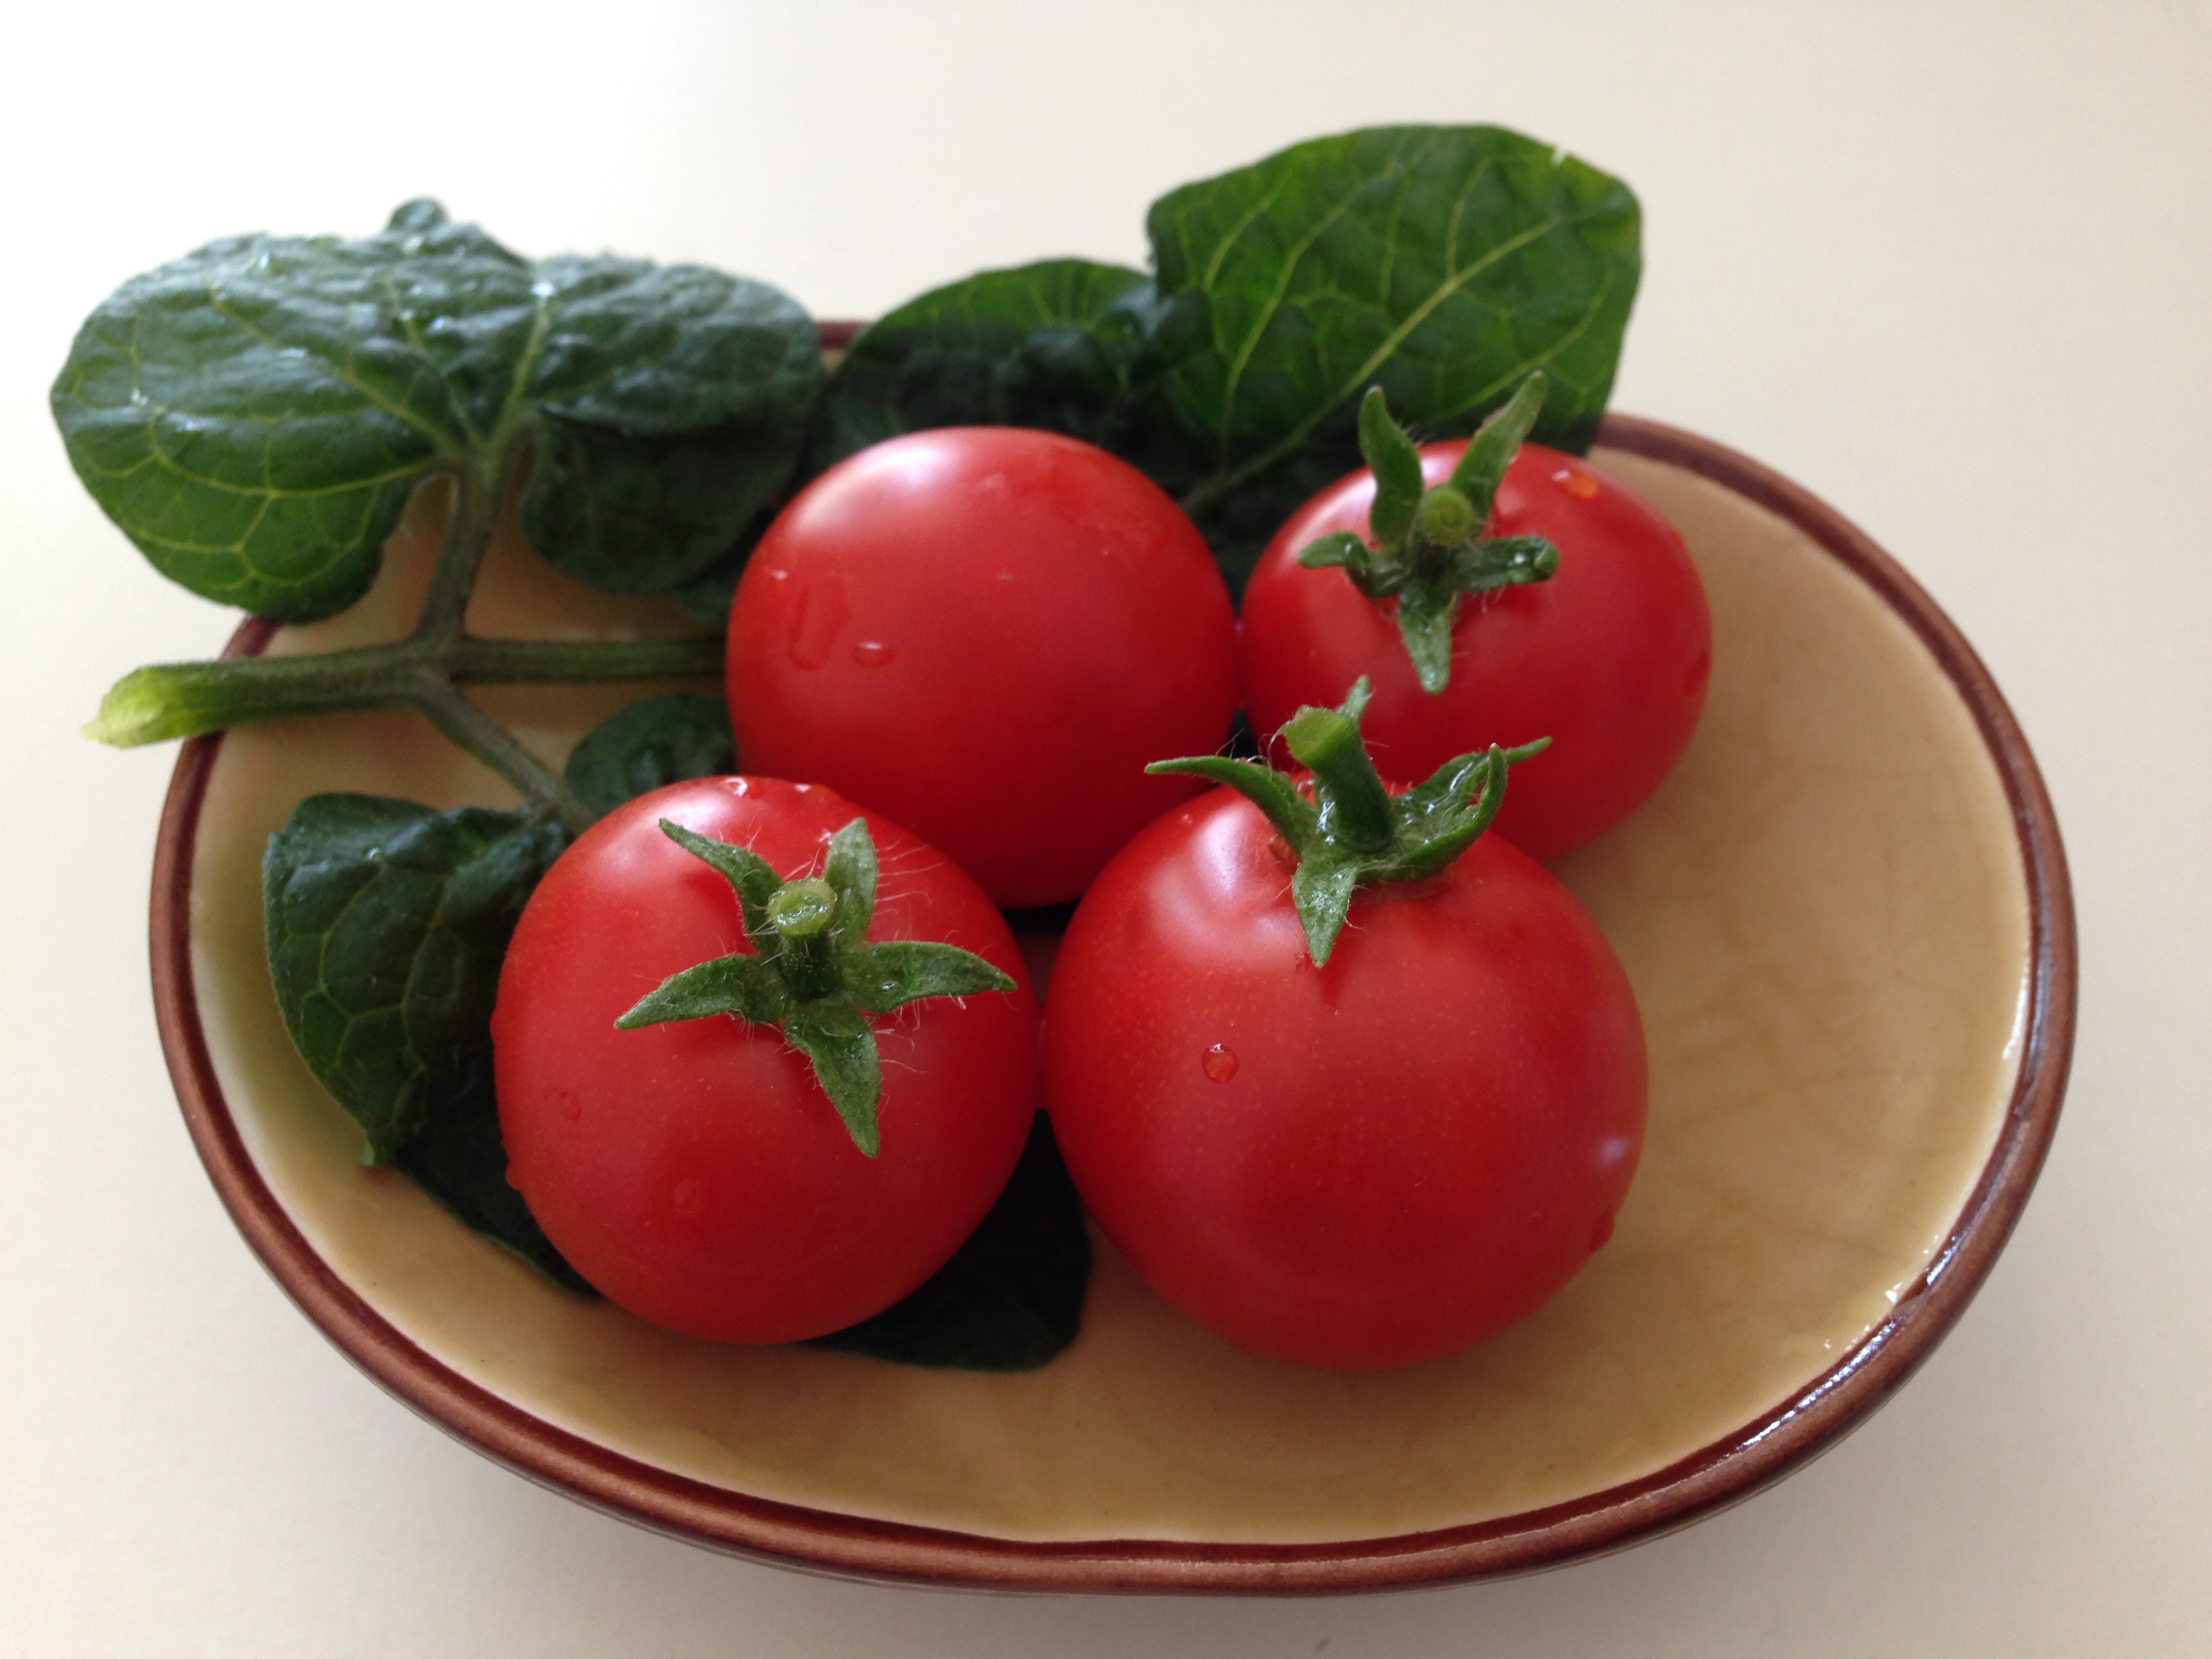
plant, fruit, dish, food, red, produce, vegetable, saucer, tomato, green leaf, flowering plant, small tomato, land plant, potato and tomato genus